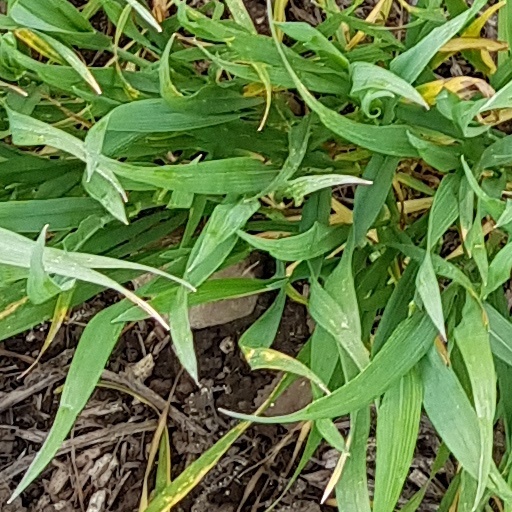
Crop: wheat